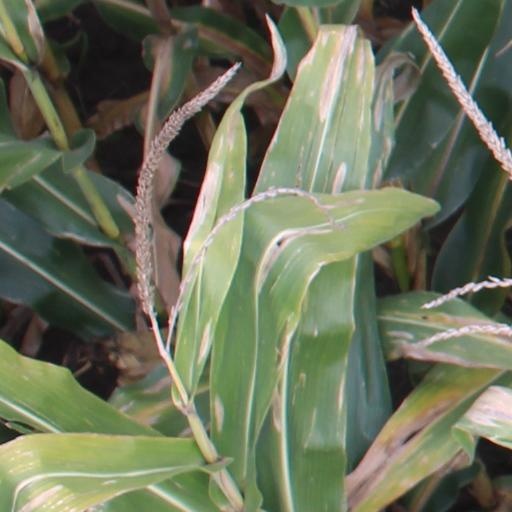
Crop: maize; corn